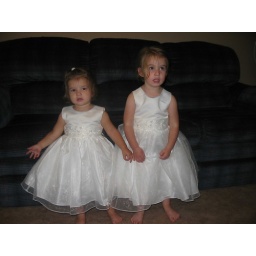
Morgan and Cameron in there flower girl dresses